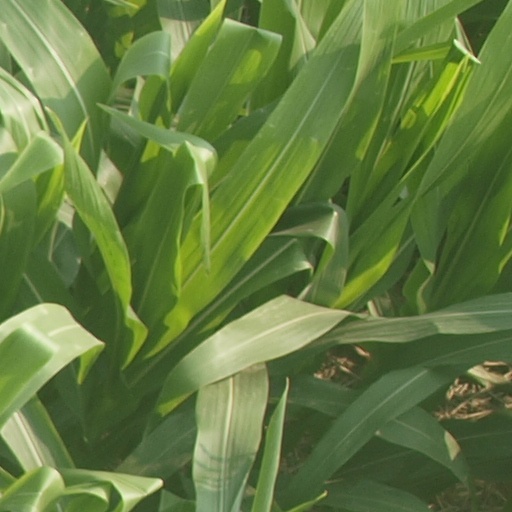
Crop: maize; corn